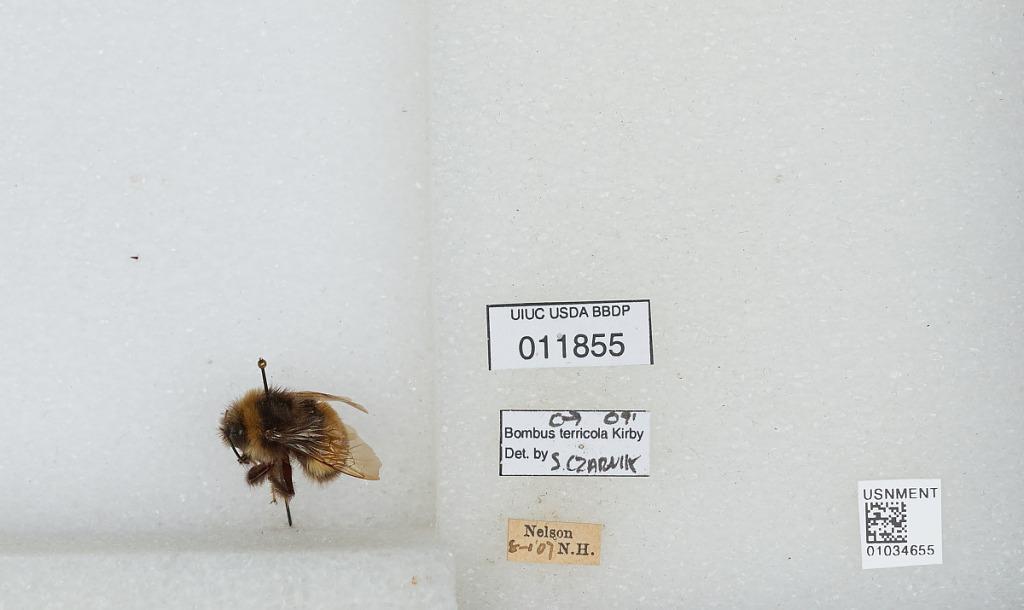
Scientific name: Bombus (Bombus) terricola Kirby
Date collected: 1907-8-1
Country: United States
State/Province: New Hampshire
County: Cheshire
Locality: Nelson
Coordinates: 42.9906, -72.1309
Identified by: Czarnik, S.